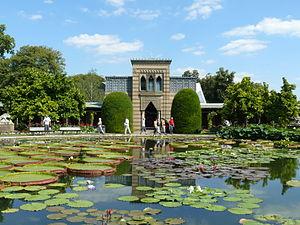
Stuttgart /ˈʃtutɡaʁt/ est la capitale du Land de Bade-Wurtemberg, dans le Sud de l'Allemagne. Sixième plus grande ville d'Allemagne, Stuttgart a une population de 613 392 habitants tandis que la région métropolitaine de Stuttgart en compte 5,3 millions.
Le Wilhelma, ou plus précisément le jardin botanique et zoologique Wilhelma, faisait partie à l'origine d'un ensemble royal associé au parc de Rosenstein qui entoure un château à Stuttgart, Allemagne. Ce jardin-zoo de 30 hectares est situé à Bad Cannstatt, un quartier historique et résidentiel de la capitale du land du Bade-Wurtemberg, au sud-ouest du pays. C'est un ensemble original qui comprend à la fois d'importantes collections botaniques et zoologiques, ainsi que des éléments d'architecture du XIXᵉ siècle, classés monuments historiques, disséminés au sein d'un parc d'agrément. Inauguré en 1953, le Wilhelma est fréquenté annuellement par plus de deux millions et demi de visiteurs.